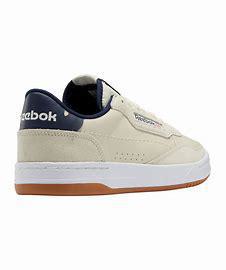
Brand: Reebok
Model: Court Peak